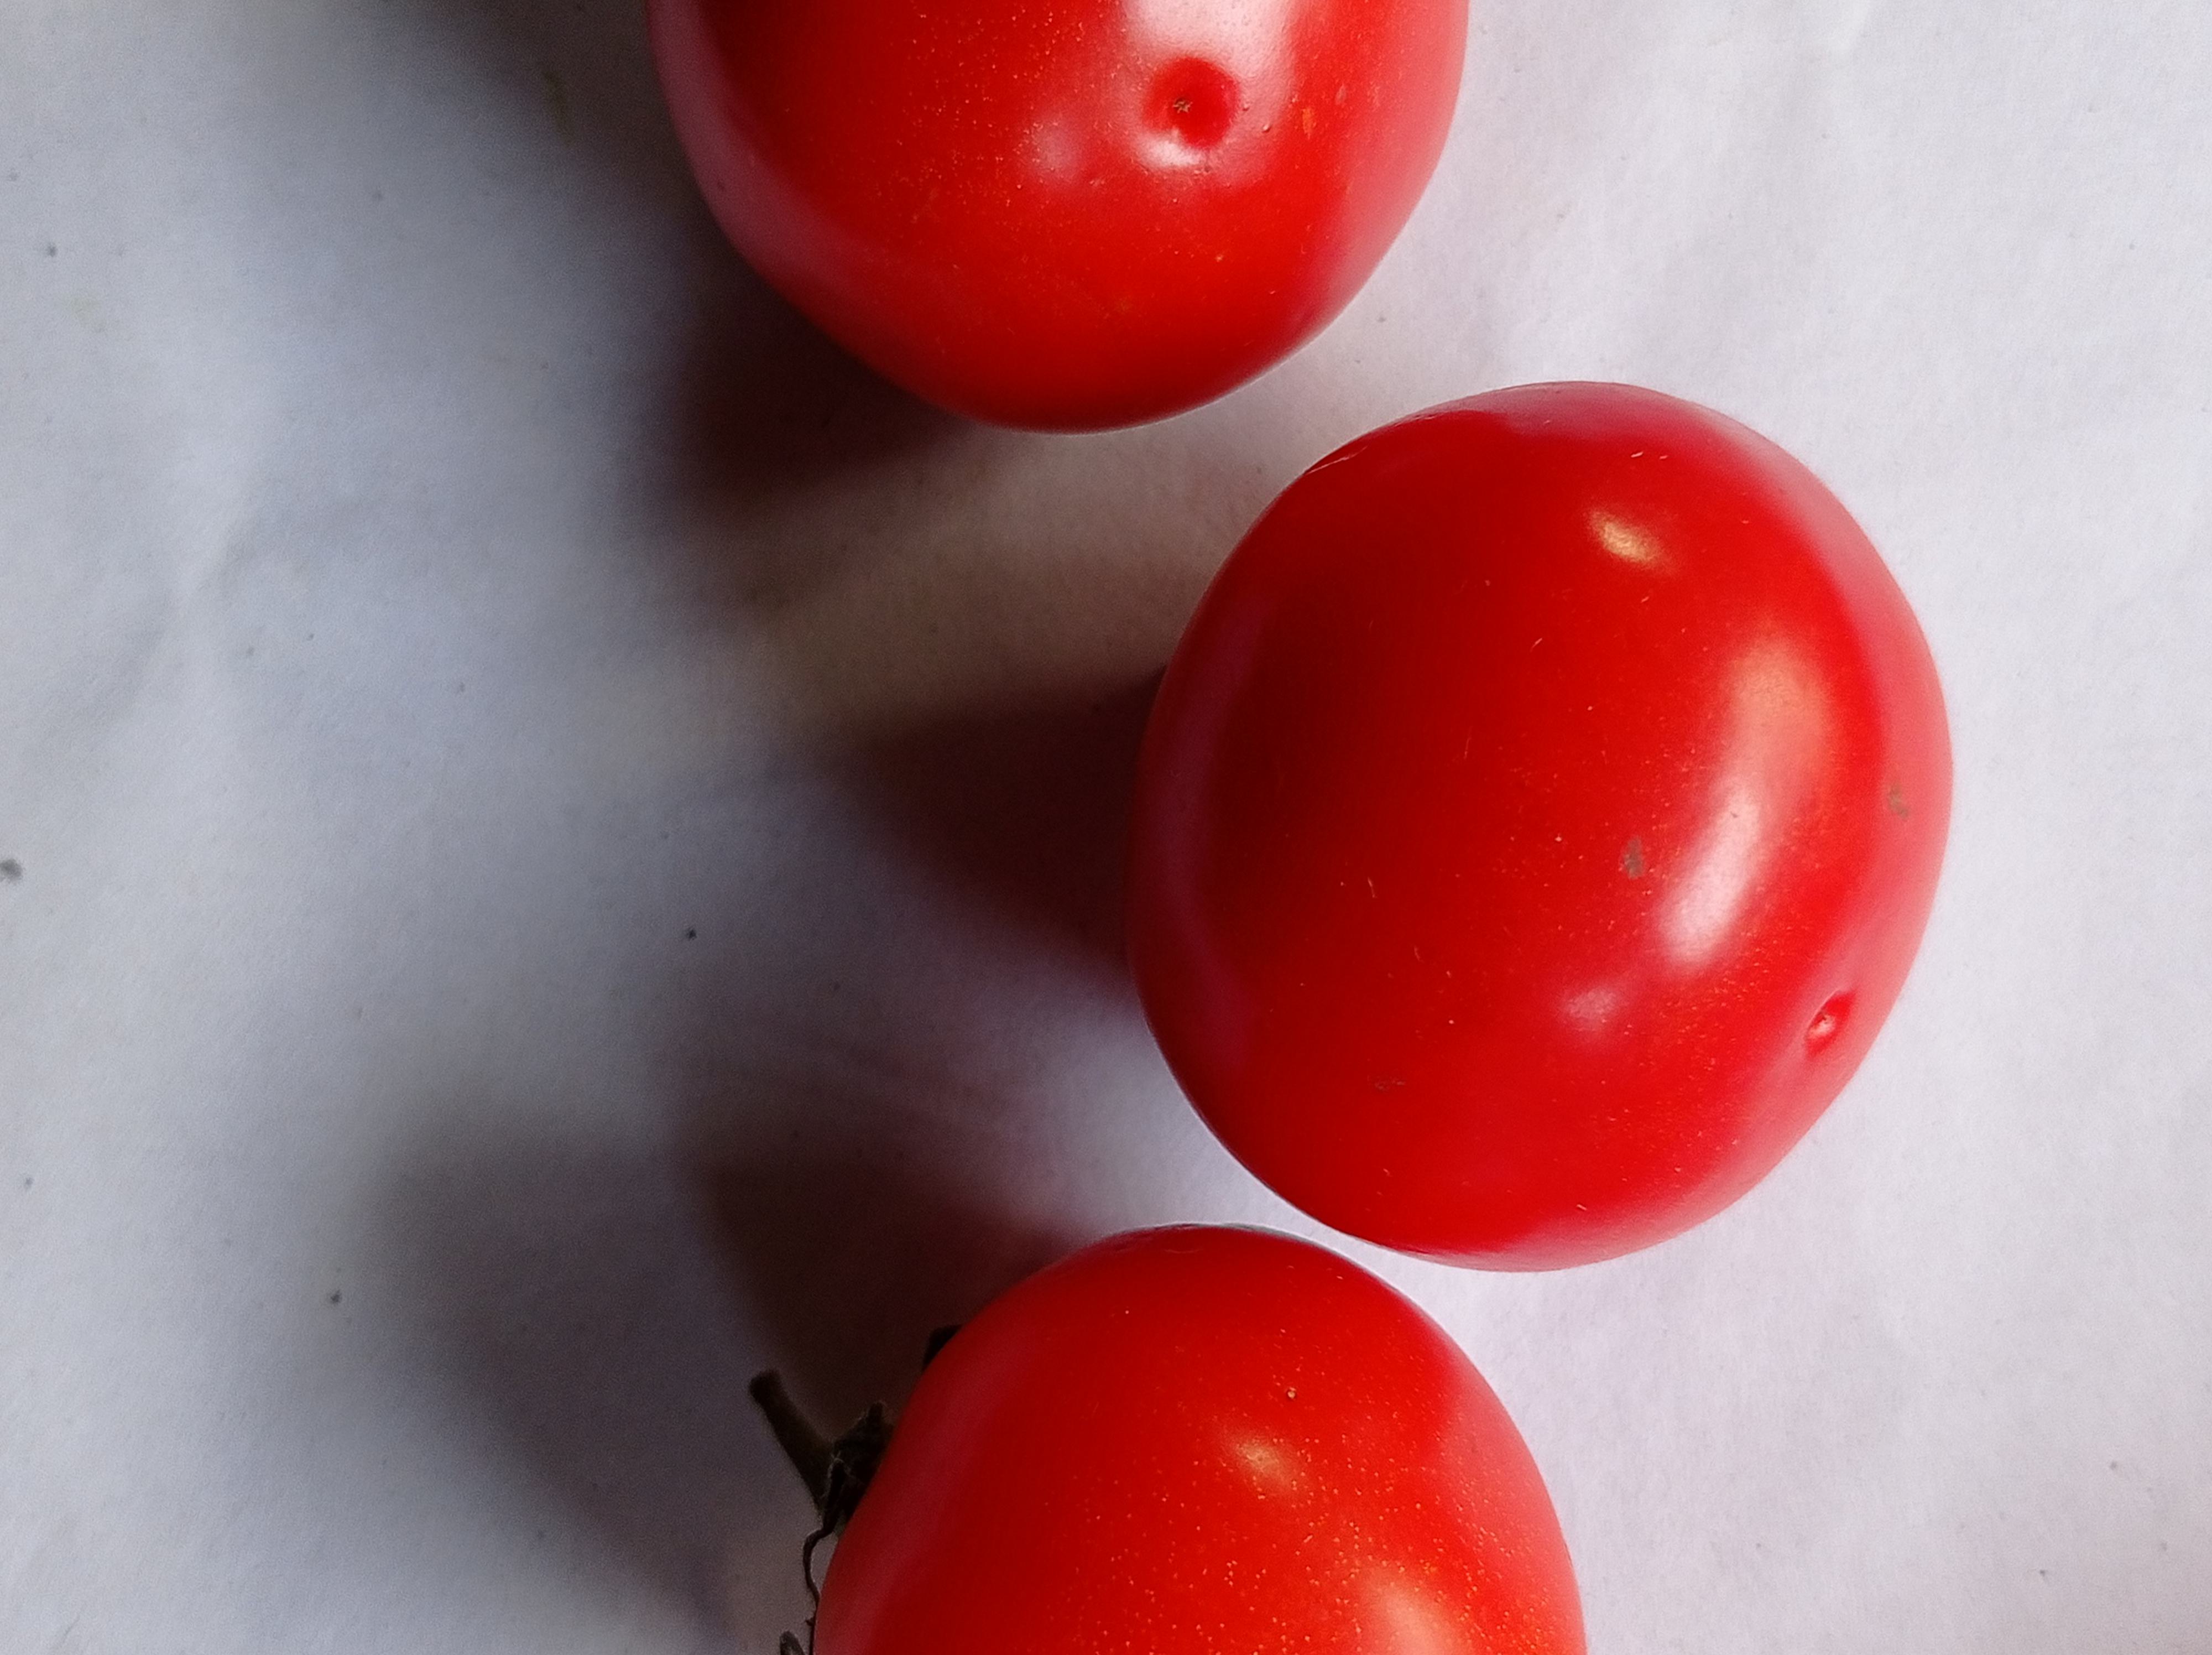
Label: Fresh